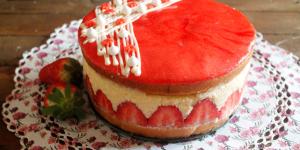
tarta fraisier